Jules Rossi

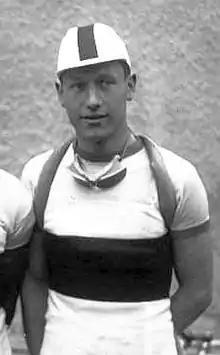
Jules Rossi in 1934

Jules Rossi was born in the village of Tiglio, Emilia Romagna, in the province of Parma, 3 November 1914 – Champigny-sur-Marne, France, 30 June 1968) was an Italian professional road bicycle racer. Rossi became an orphan at the age of six and came to France to live in the town of Nogent-sur-Marne with the rest of his family. He started serious cycling at the age of 14 in 1928 and by 1933 had become one of the top amateurs in France riding for the Velo Club de Levallois. In 1934 Rossi turned professional for the Alcyon-Dunlop team of Ludovic Feuillet. He soon turned in some impressive performances as a professional winning the Circuit of the Allier in 1935 and Paris-St Etienne in 1936. In 1936 he finished fifth in Paris–Roubaix and in 1937 he became the first Italian to win that cobbled classic at the age of just 23. In 1938 he won Paris–Tours in a record average speed for a professional race of 42.092 km per hour, being awarded the Ruban Jaune for that achievement. Also in 1938 Rossi won Stage 6A of the Tour de France between Bordeaux and Arcachon. Rossi continued to race throughout the years of World War II winning Paris-Reims twice (1941 and 1943) and the Grand Prix des Nations in 1941.